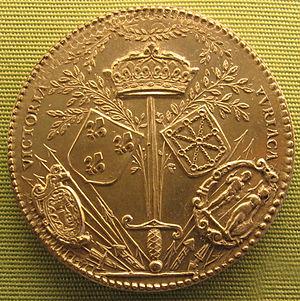
Philippe Danfrie, né en 1504 ou vers 1534 et mort à Paris en juin 1606, est un médailleur français, graveur général des monnaies de France, graveur de caractères et de fers de reliure, et, à l'occasion, libraire. Il est l'inventeur du graphomètre.